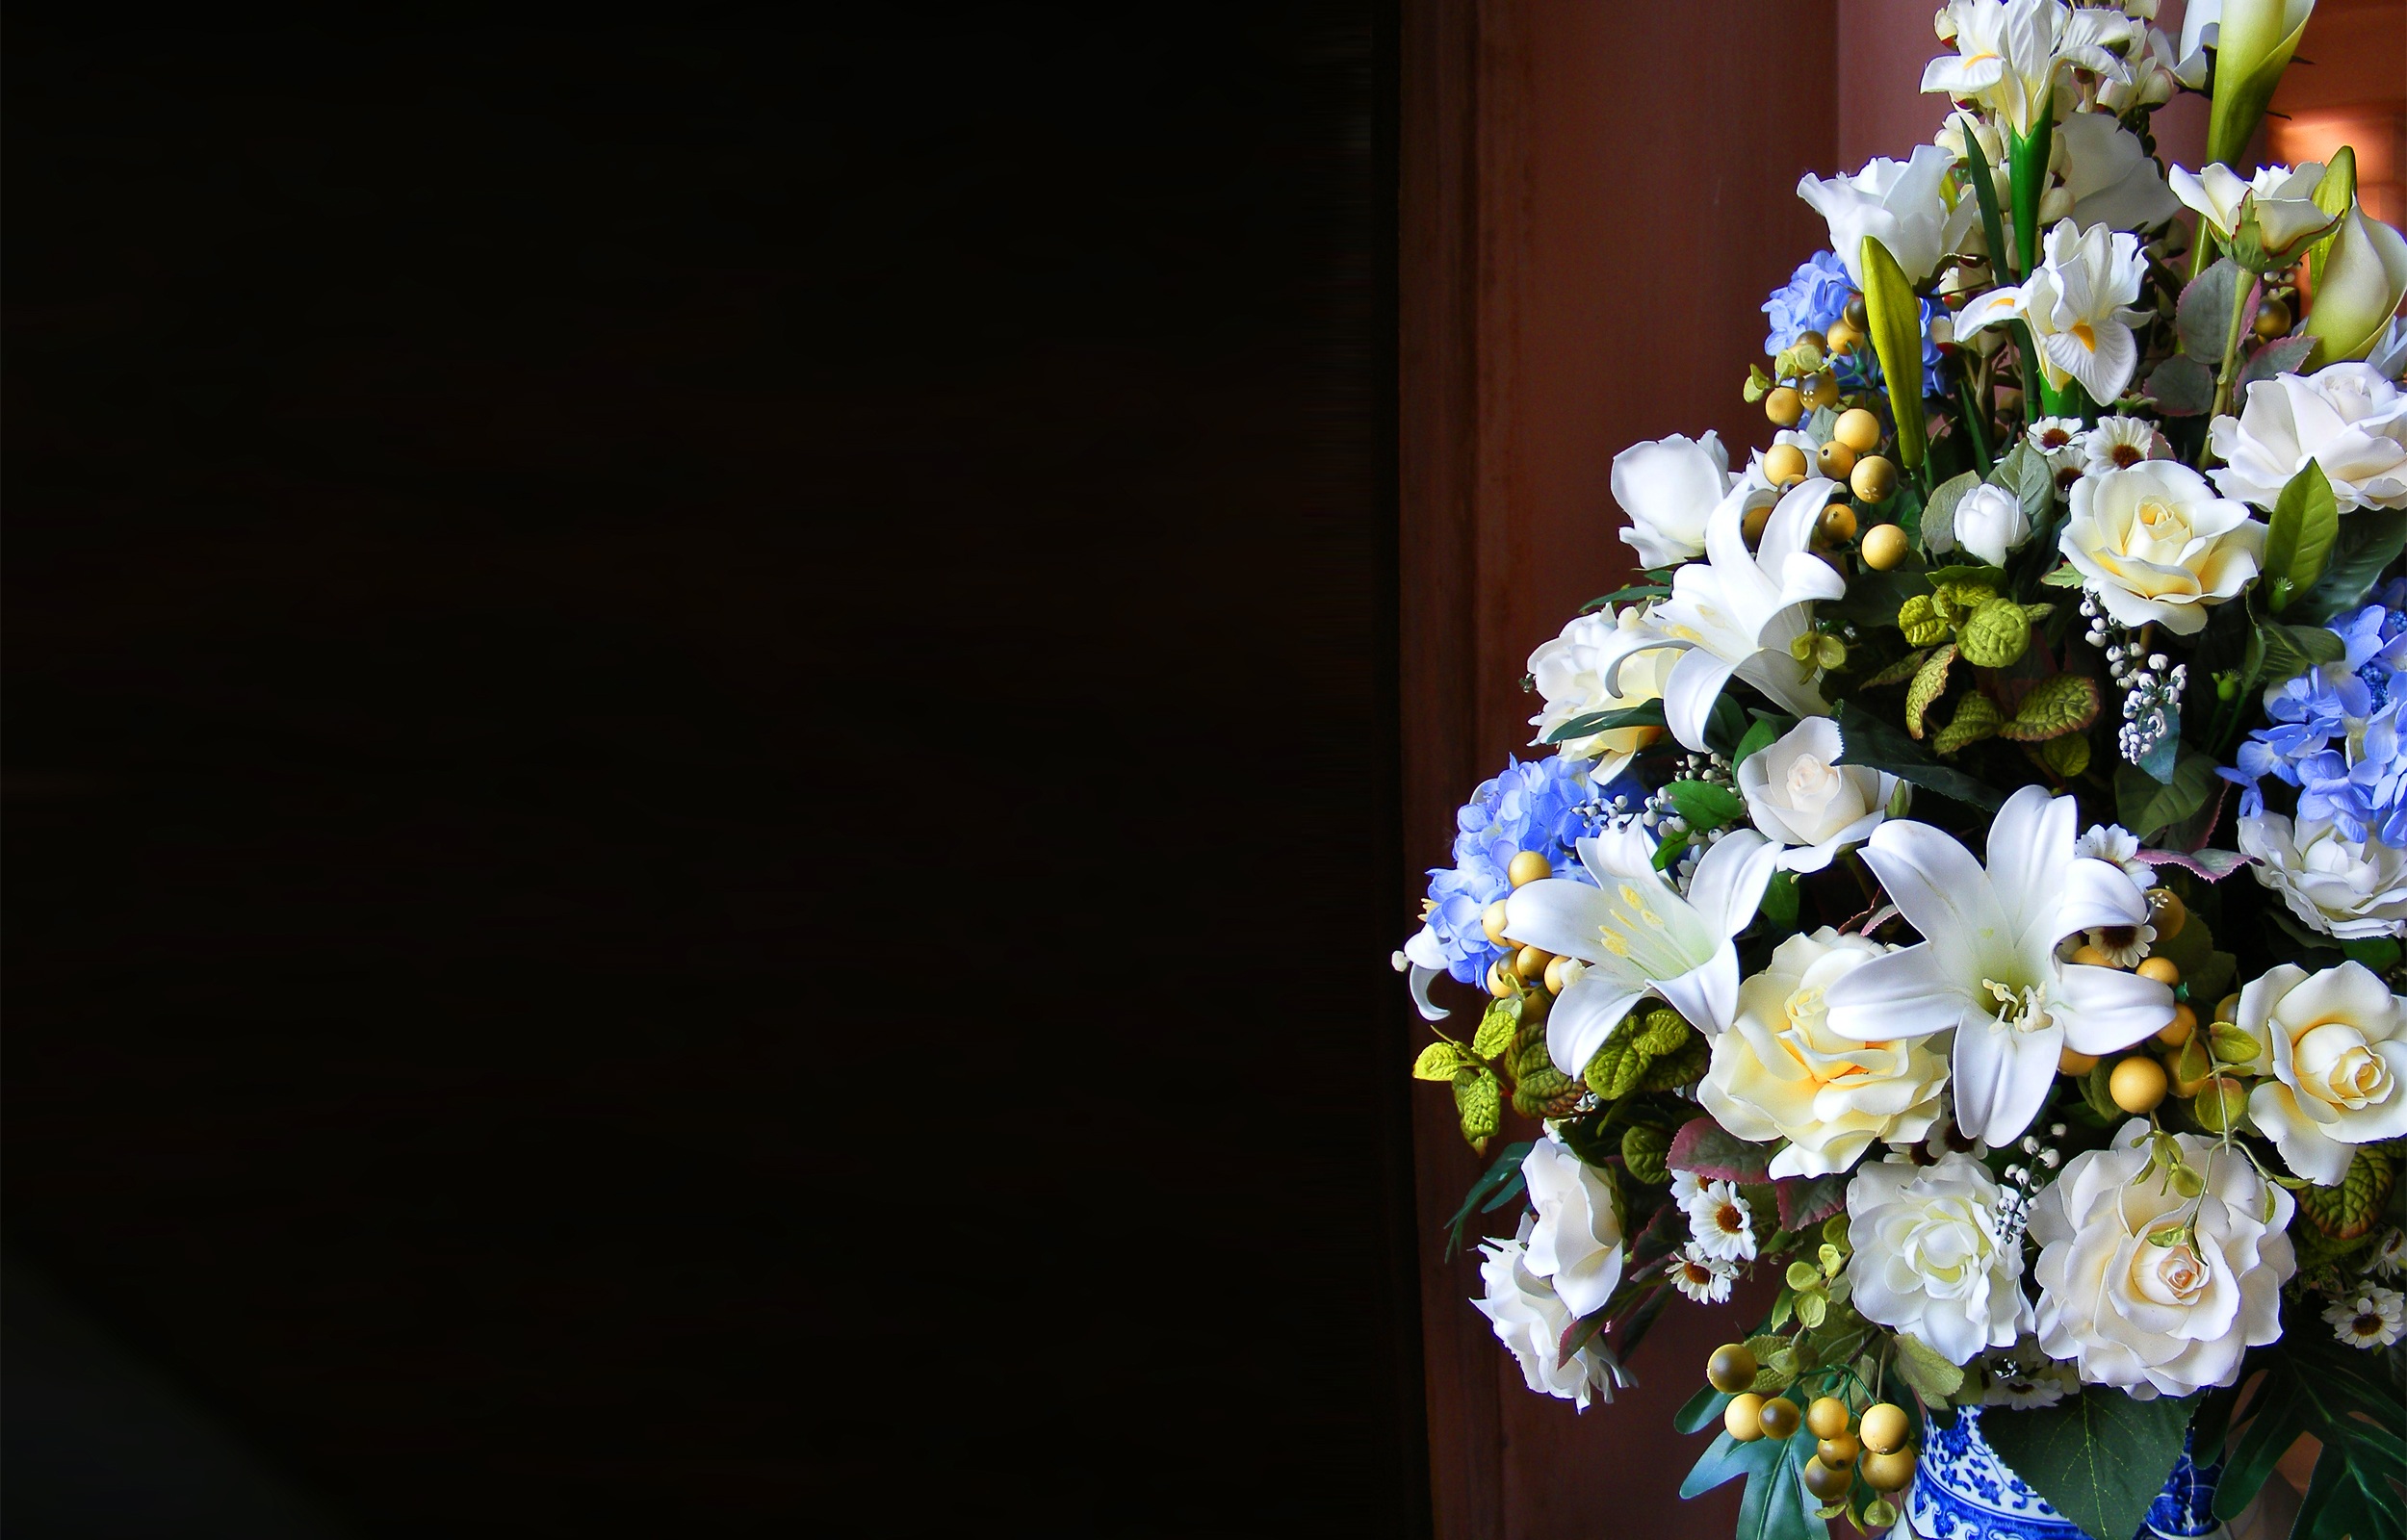
blossom, plant, white, vintage, flower, petal, bloom, floral, bouquet, decoration, spring, frame, yellow, flora, background, design, floristry, flower bouquet, floral design, flower arranging